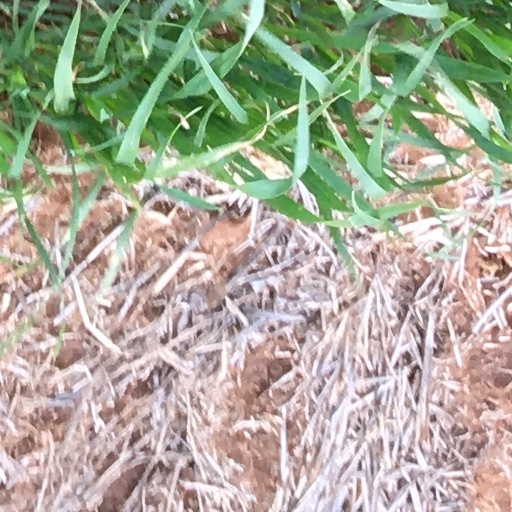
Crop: wheat